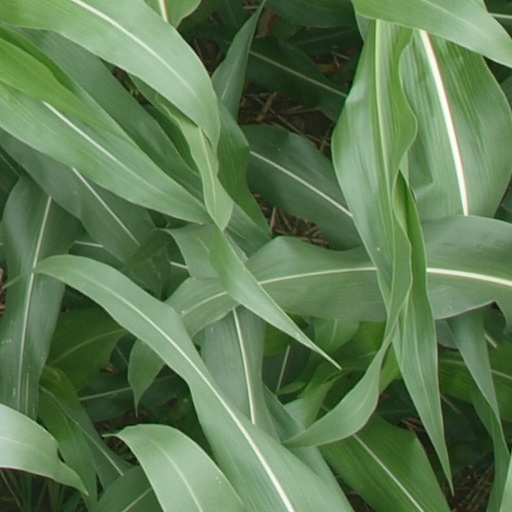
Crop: maize; corn